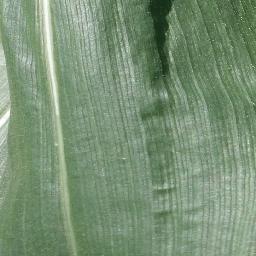
Label: Corn___healthy